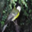
Label: bird